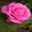
Label: rose